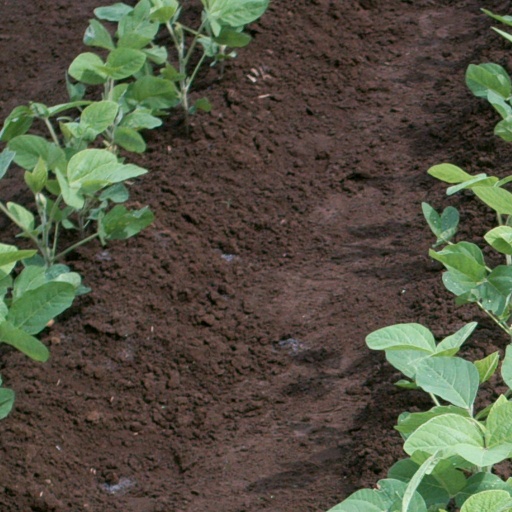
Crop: soybean